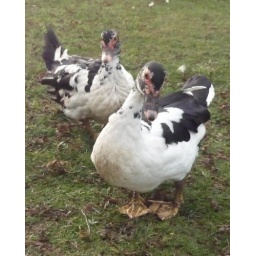
Some random ducks I found by a river in Tas.